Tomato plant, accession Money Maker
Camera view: bottom (45 deg); turntable rotation: 150 degrees
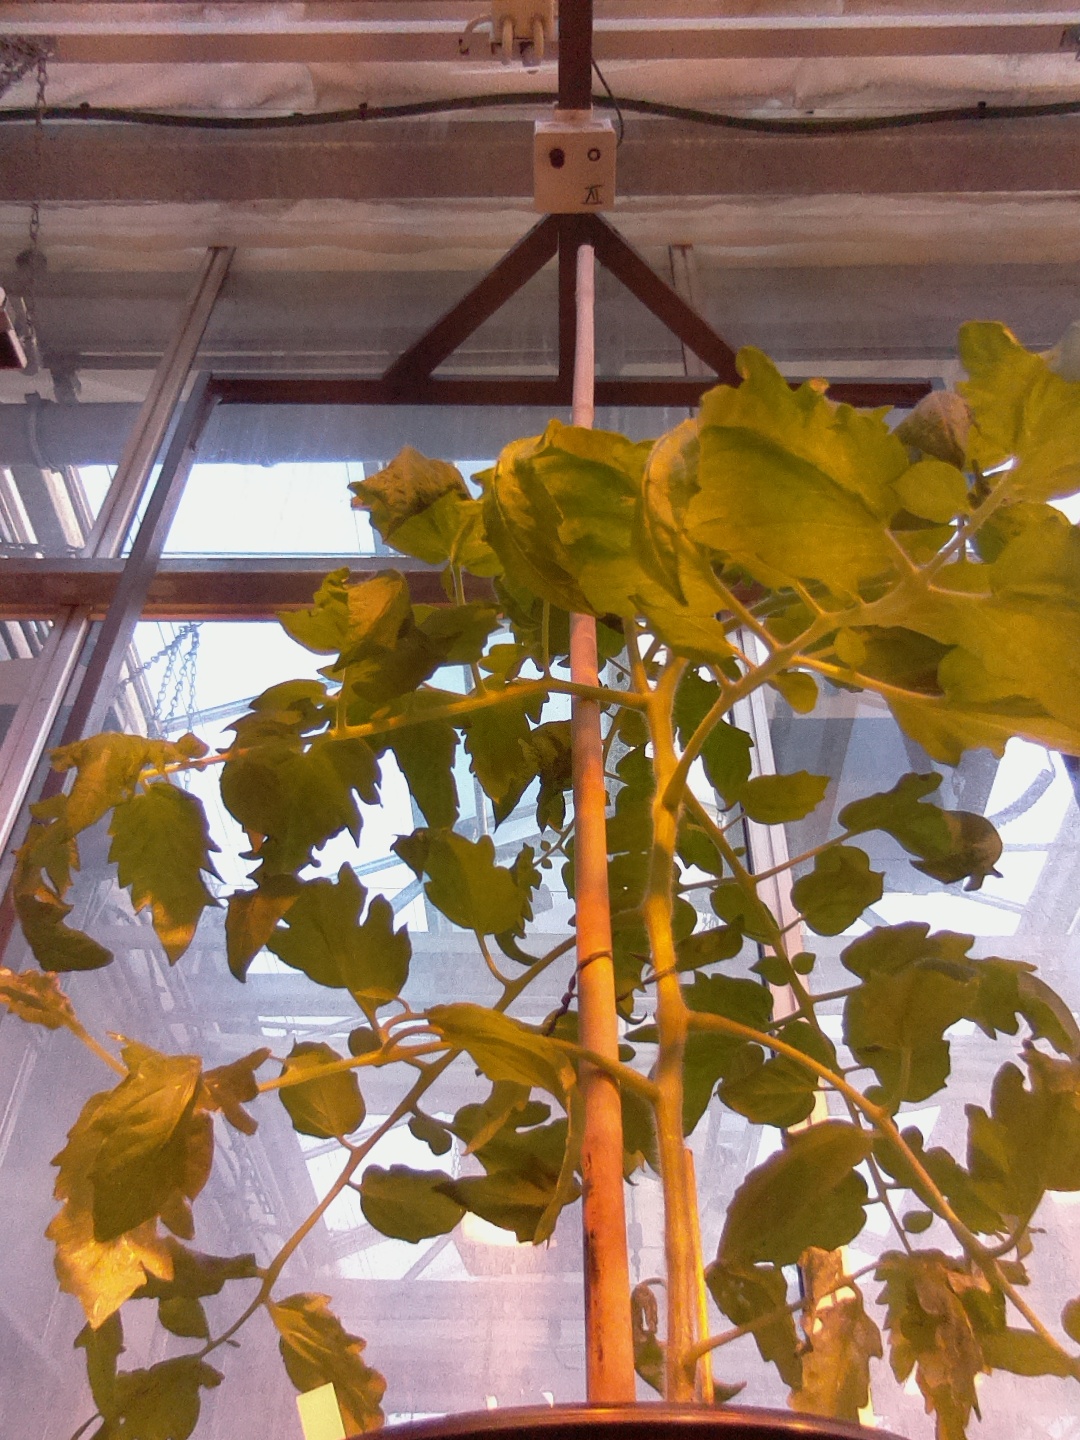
BBCH growth stage 60: First flowers open